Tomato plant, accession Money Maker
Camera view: tilt-top (135 deg); turntable rotation: 300 degrees
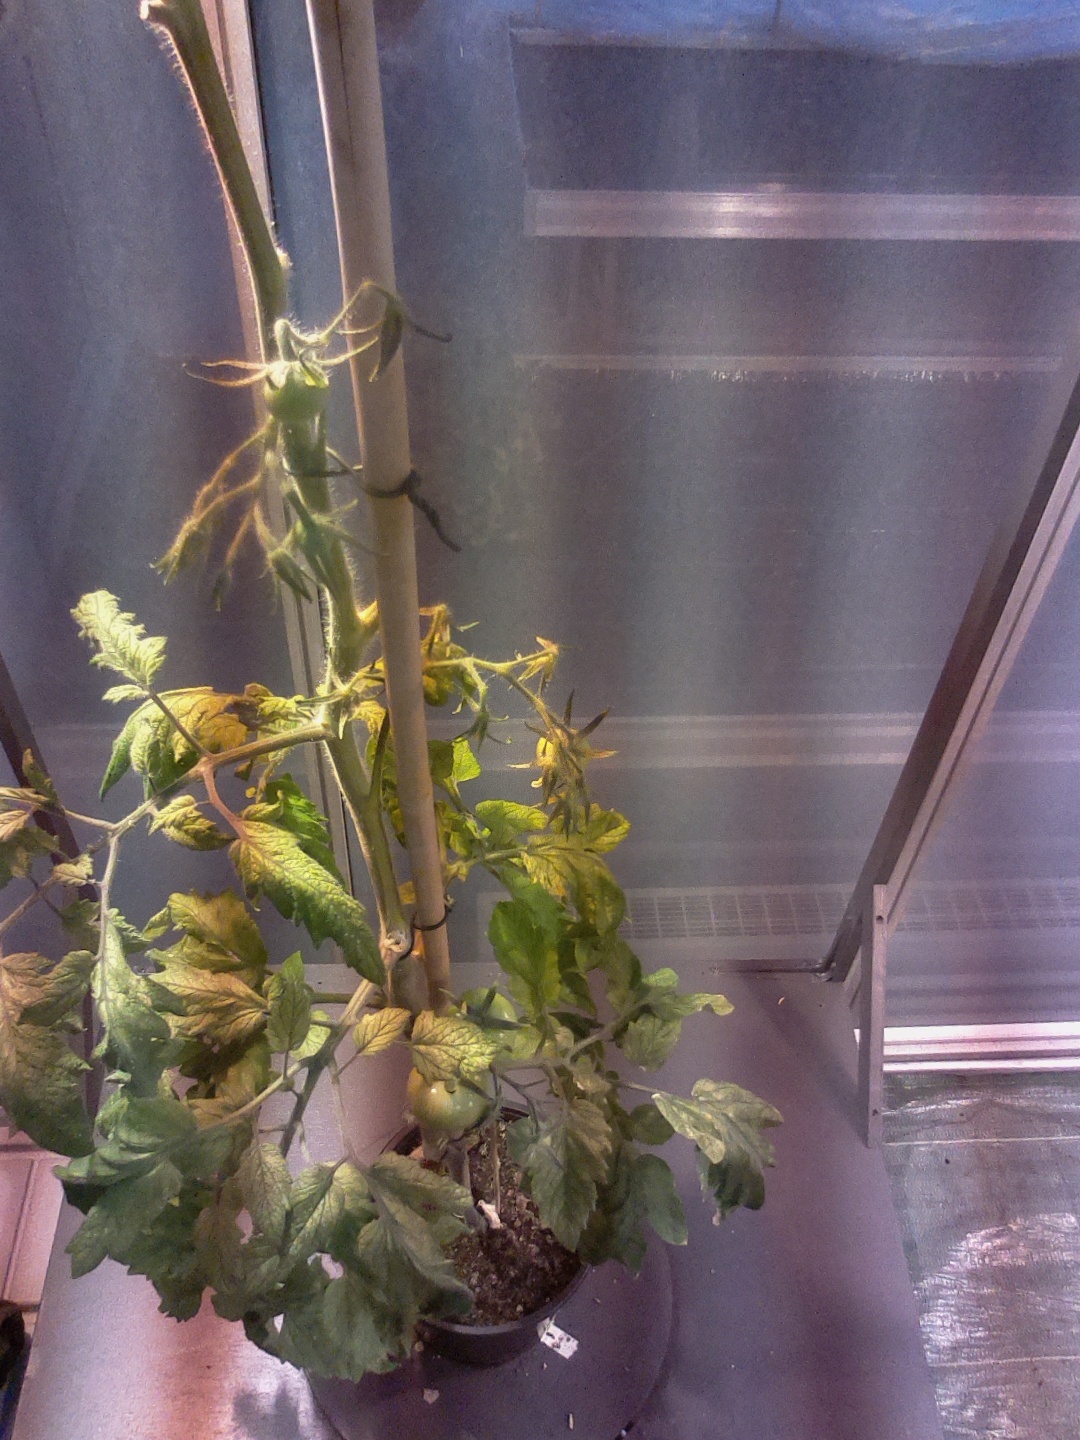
BBCH growth stage 76: 60%-70% of final fruit size